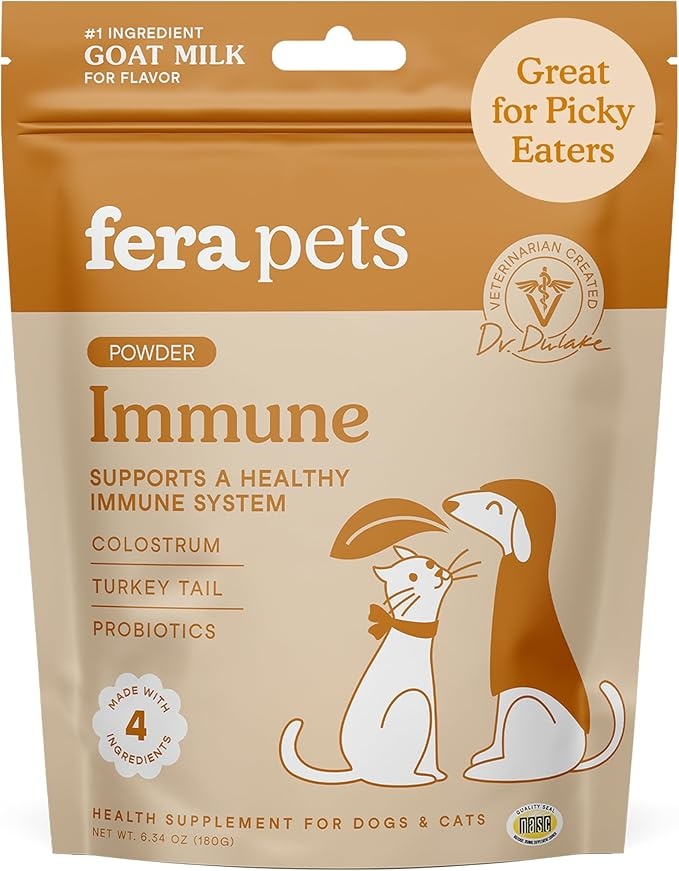
Fera Pets Immune Goat Milk for Dogs & Cats with Colostrum, Organic Turkey Tail Mushroom, & Probiotics - Improves Immune Response - for Picky Eaters - Powder - 60 TSP
About This Immune system strength: Fera’s Immune goat milk topper contains a probiotic for dogs and cats, plus other powerful ingredients to strengthen their immune and digestive systems No fillers: Formulated with Bacillus Subtilis cat probiotic and dog probiotic, as well as colostrum and turkey tail mushroom for immune system regulation; made with full cream goat milk for easy digestion Feeding guide: Our goat milk for dogs and cats is perfect to feed as cat or dog food toppers by adding to dog food or cat food, or mixing with water to get milk; 1 teaspoon a day per 25lbs Veterinarian formulated: Pet colostrum supplement crafted by our Co-Founder, Veterinarian Dr. Dulake; our cat and dog supplement bears the NASC quality seal, is made in the USA, GMP-compliant, and does not contain colors, dyes or preservatives Care from head to tail: Dog and cat supplements crafted from our commitment to creating effective, honest and delicious cat and dog vitamins and supplements, while combining Eastern and Western ingredients for a holistic approach to your pet’s wellbeing
Brand: FeraPets
Category: Animals & Pet Supplies > Pet Supplies > Pet Vitamins & Supplements > Immune Support